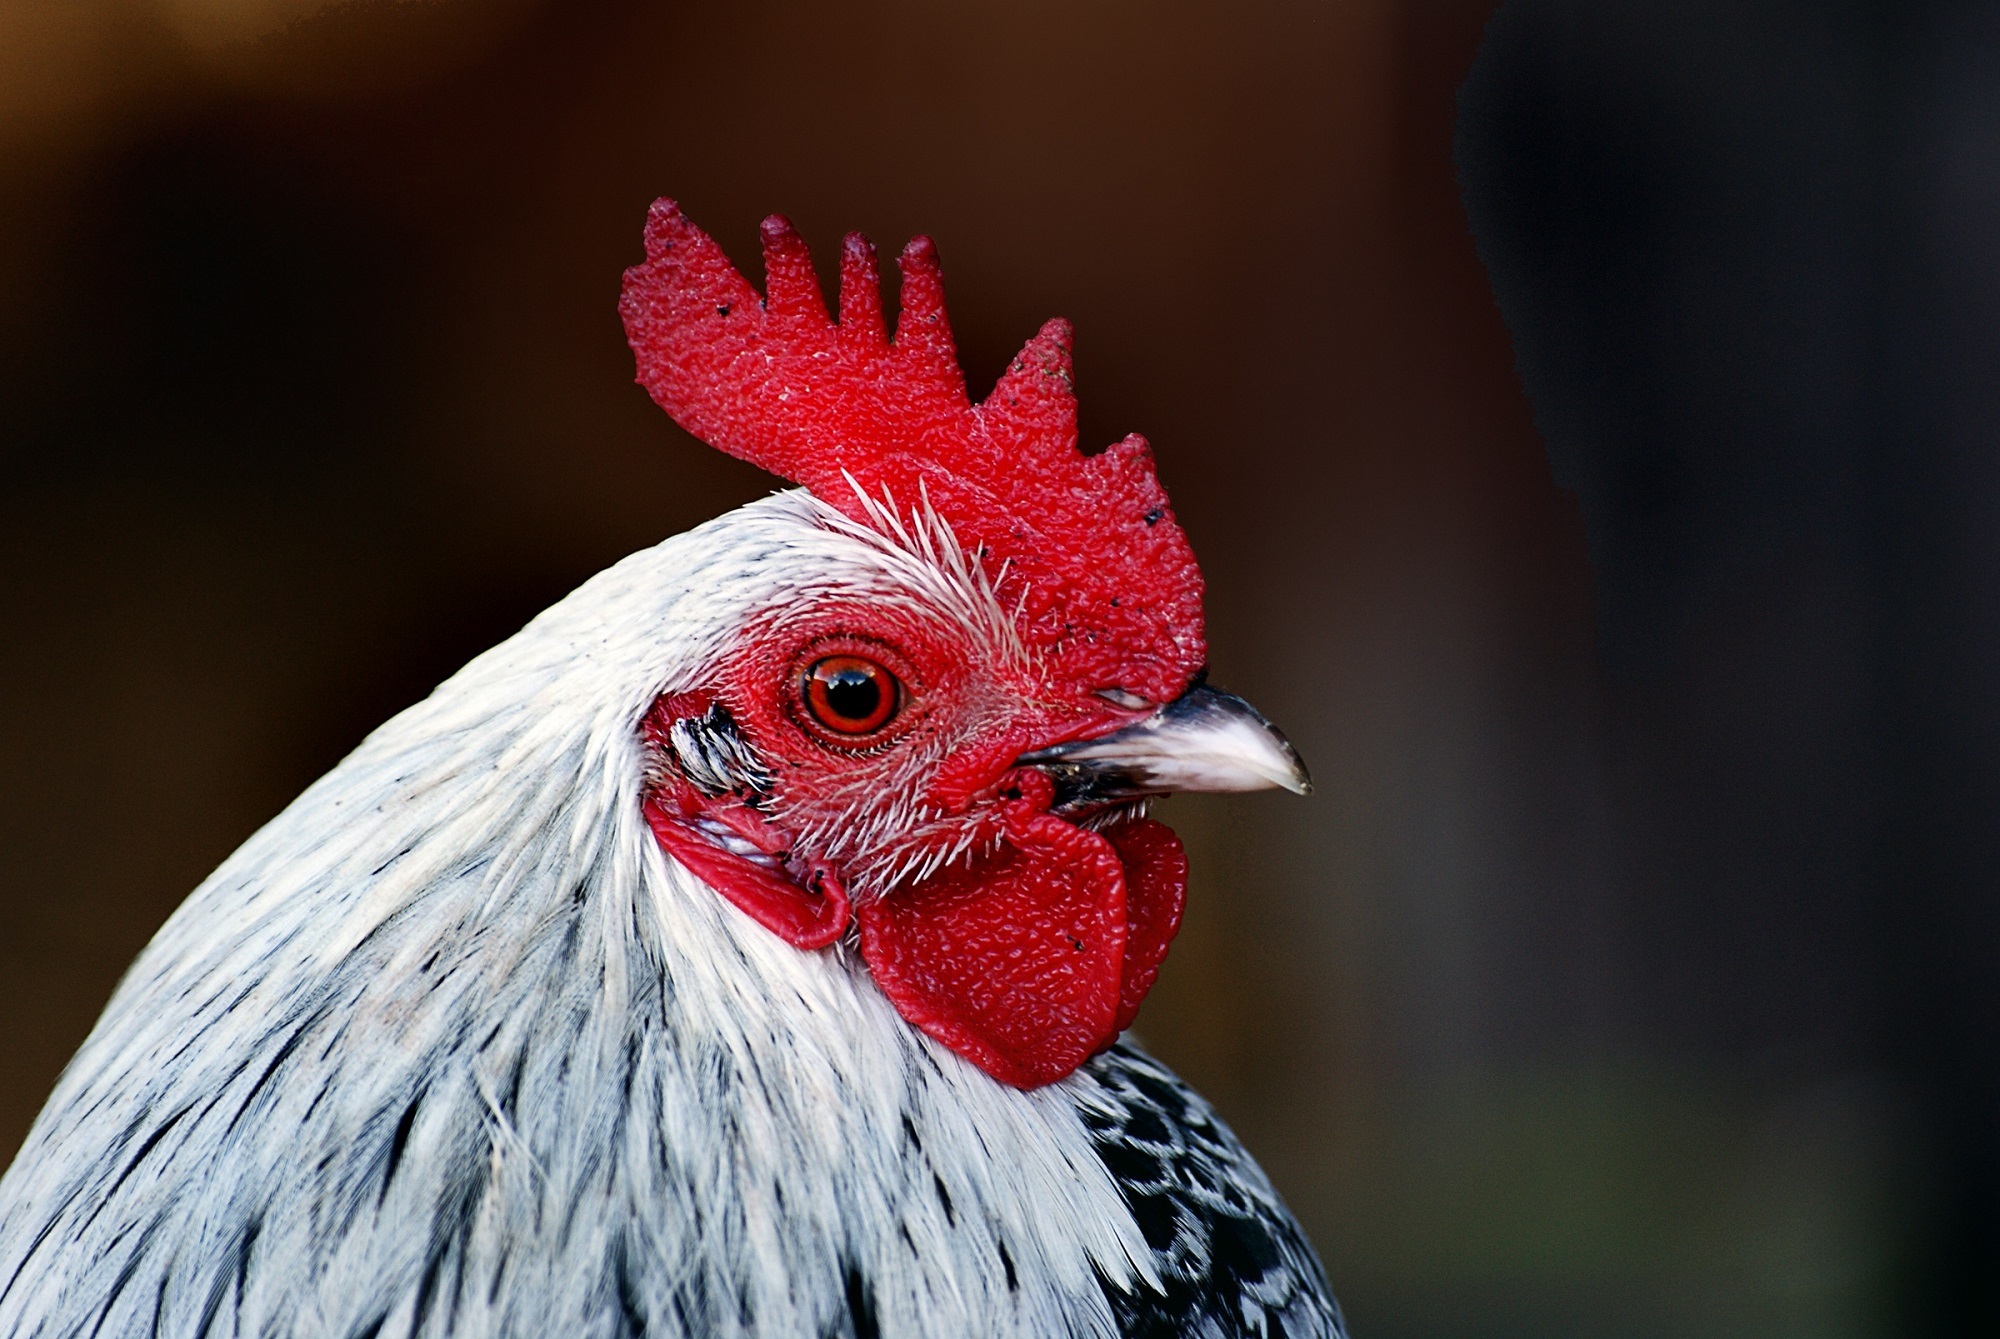
bird, wing, white, farm, flower, profile, portrait, food, red, beak, agriculture, chicken, fauna, rooster, hen, close up, feathers, galliformes, head, eggs, vertebrate, domestic, phasianidae, comb